Thrikkunnathu Seminary

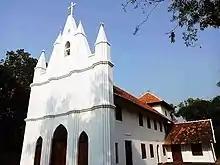
St Mary's Malankara Orthodox Syrian Church at Thrikkunnathu Seminary in Aluva, 2018.

Thrikkunathu Seminary is a historic seminary under the ownership of Malankara Orthodox Syrian Church in Aluva, Ernakulam.Owing to an ownership dispute between the factions, the "Methran Kakshi" and the "Bava Kashi," the seminary was closed in December 1977. The church is a pilgrimage site for Christians in India. It is the headquarters of Angamaly diocese of Malankara Orthodox Syrian Church .